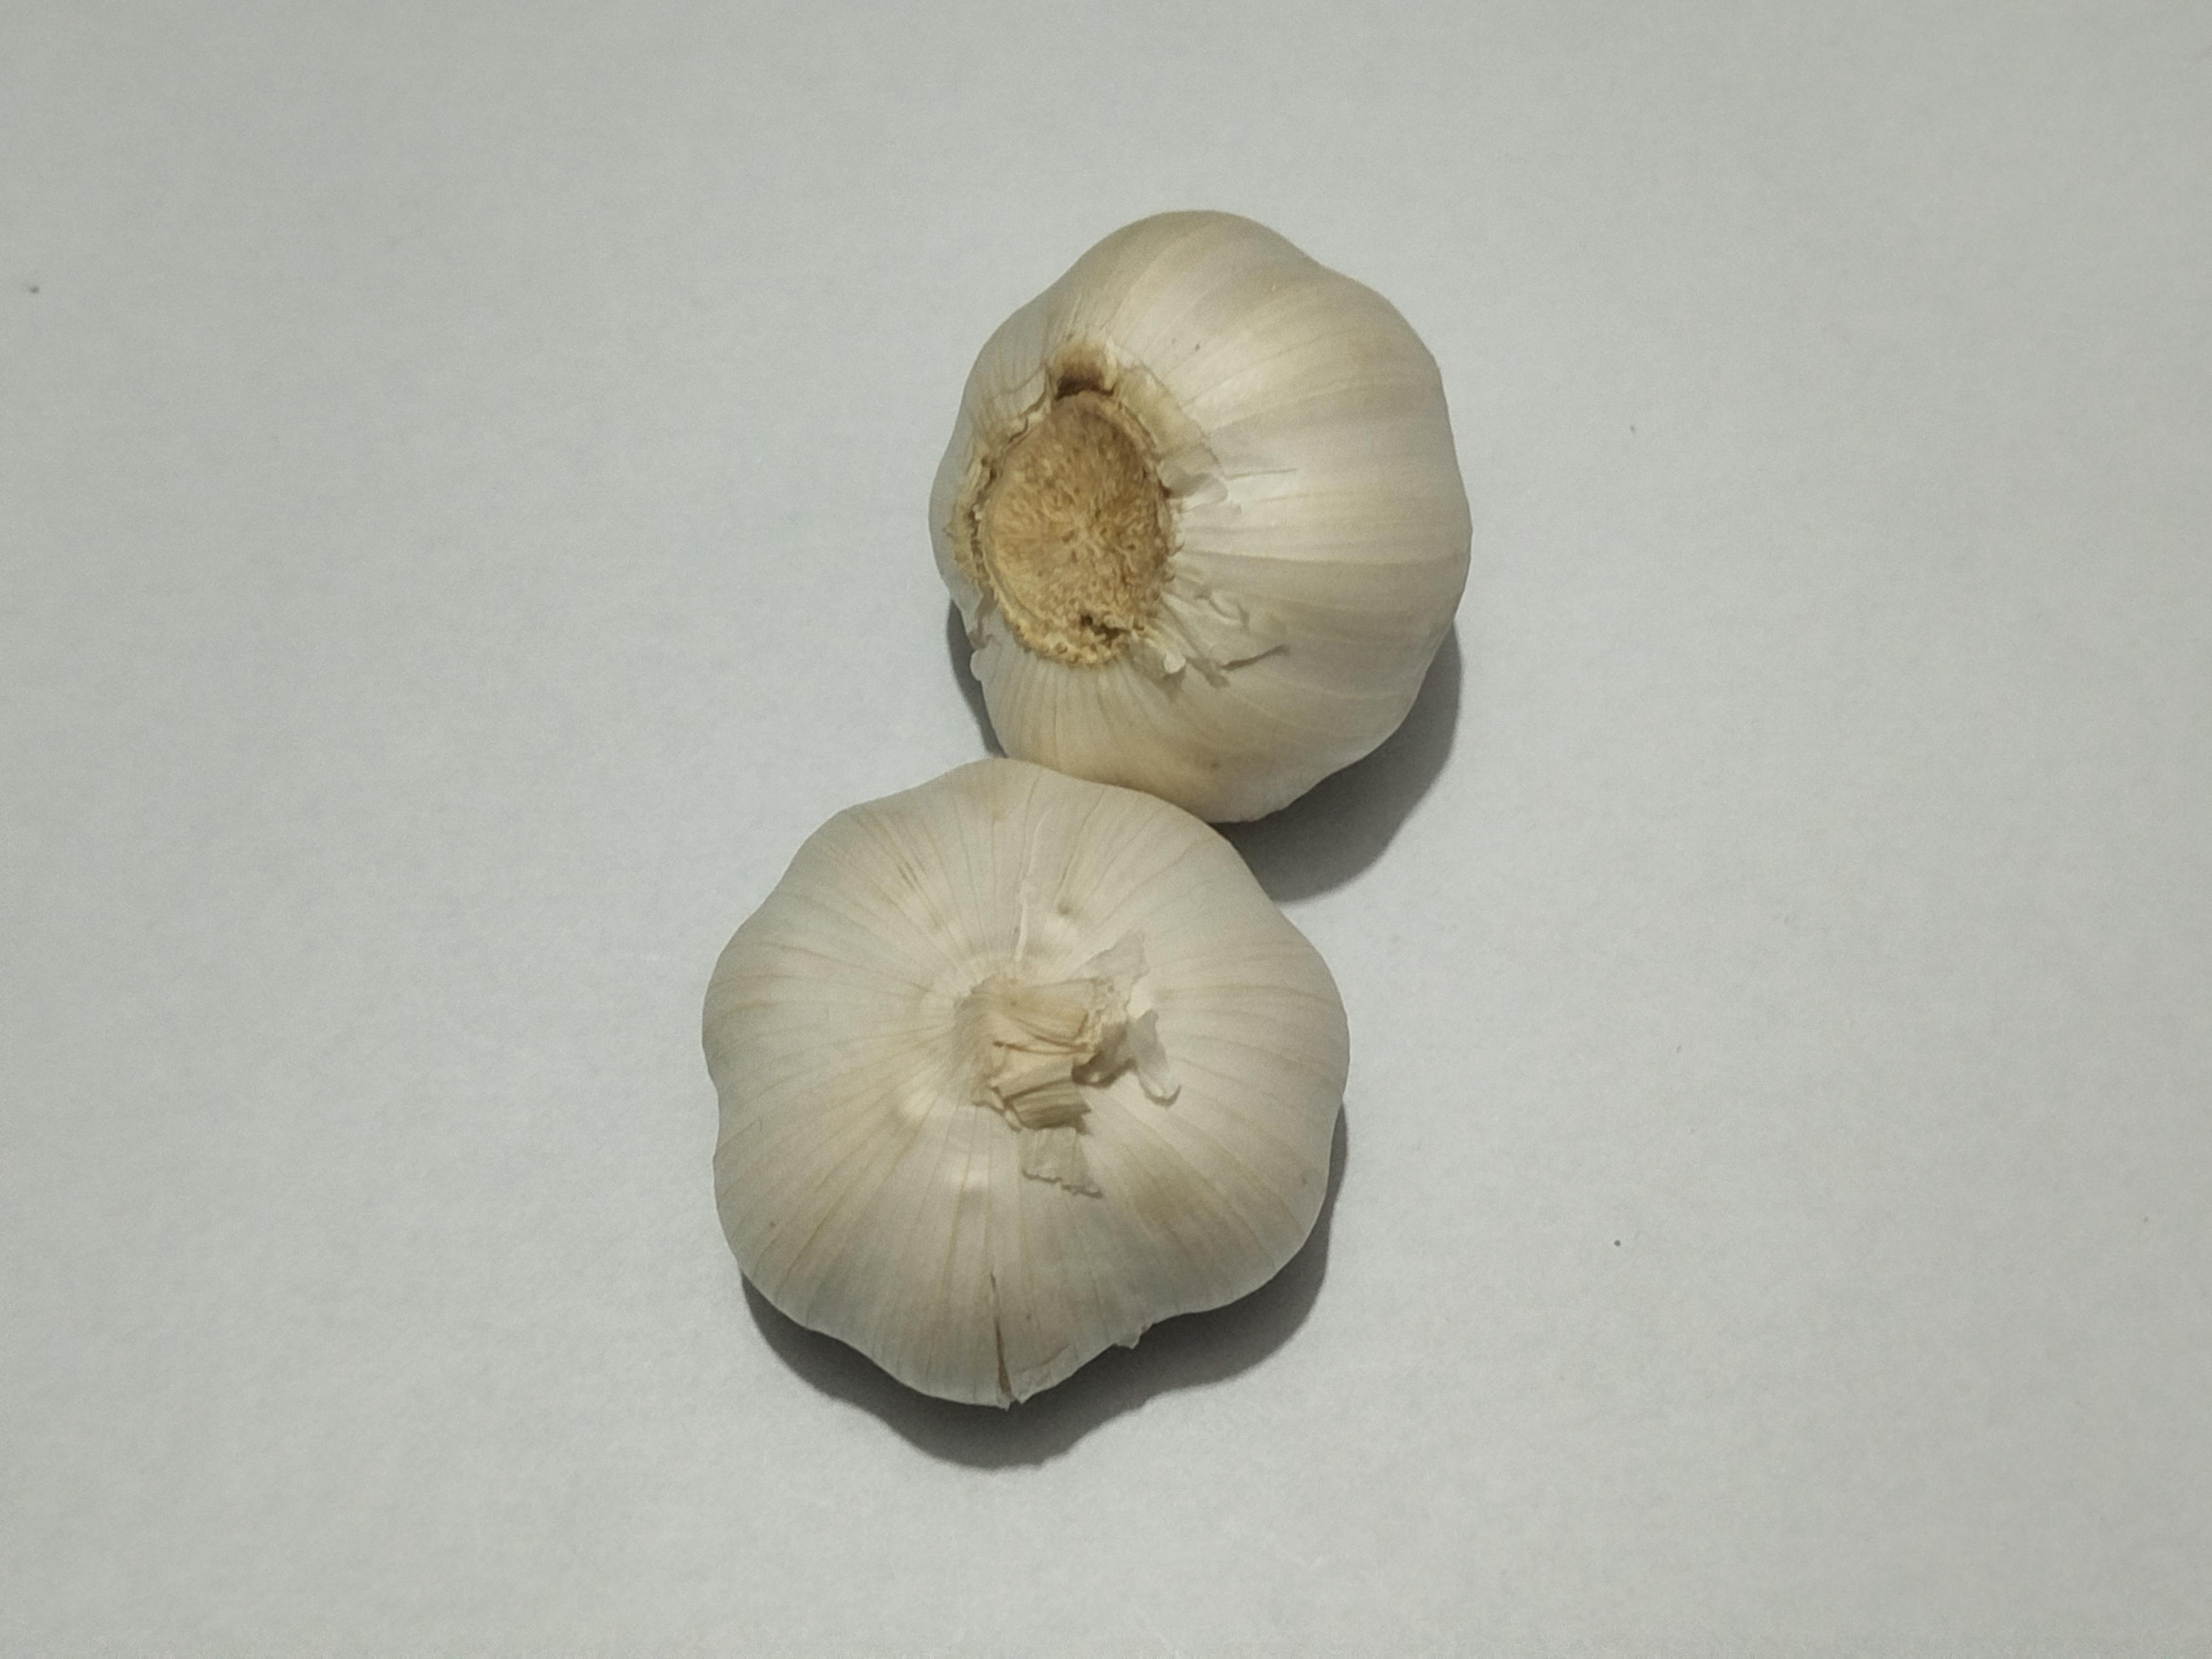
Label: Garlic